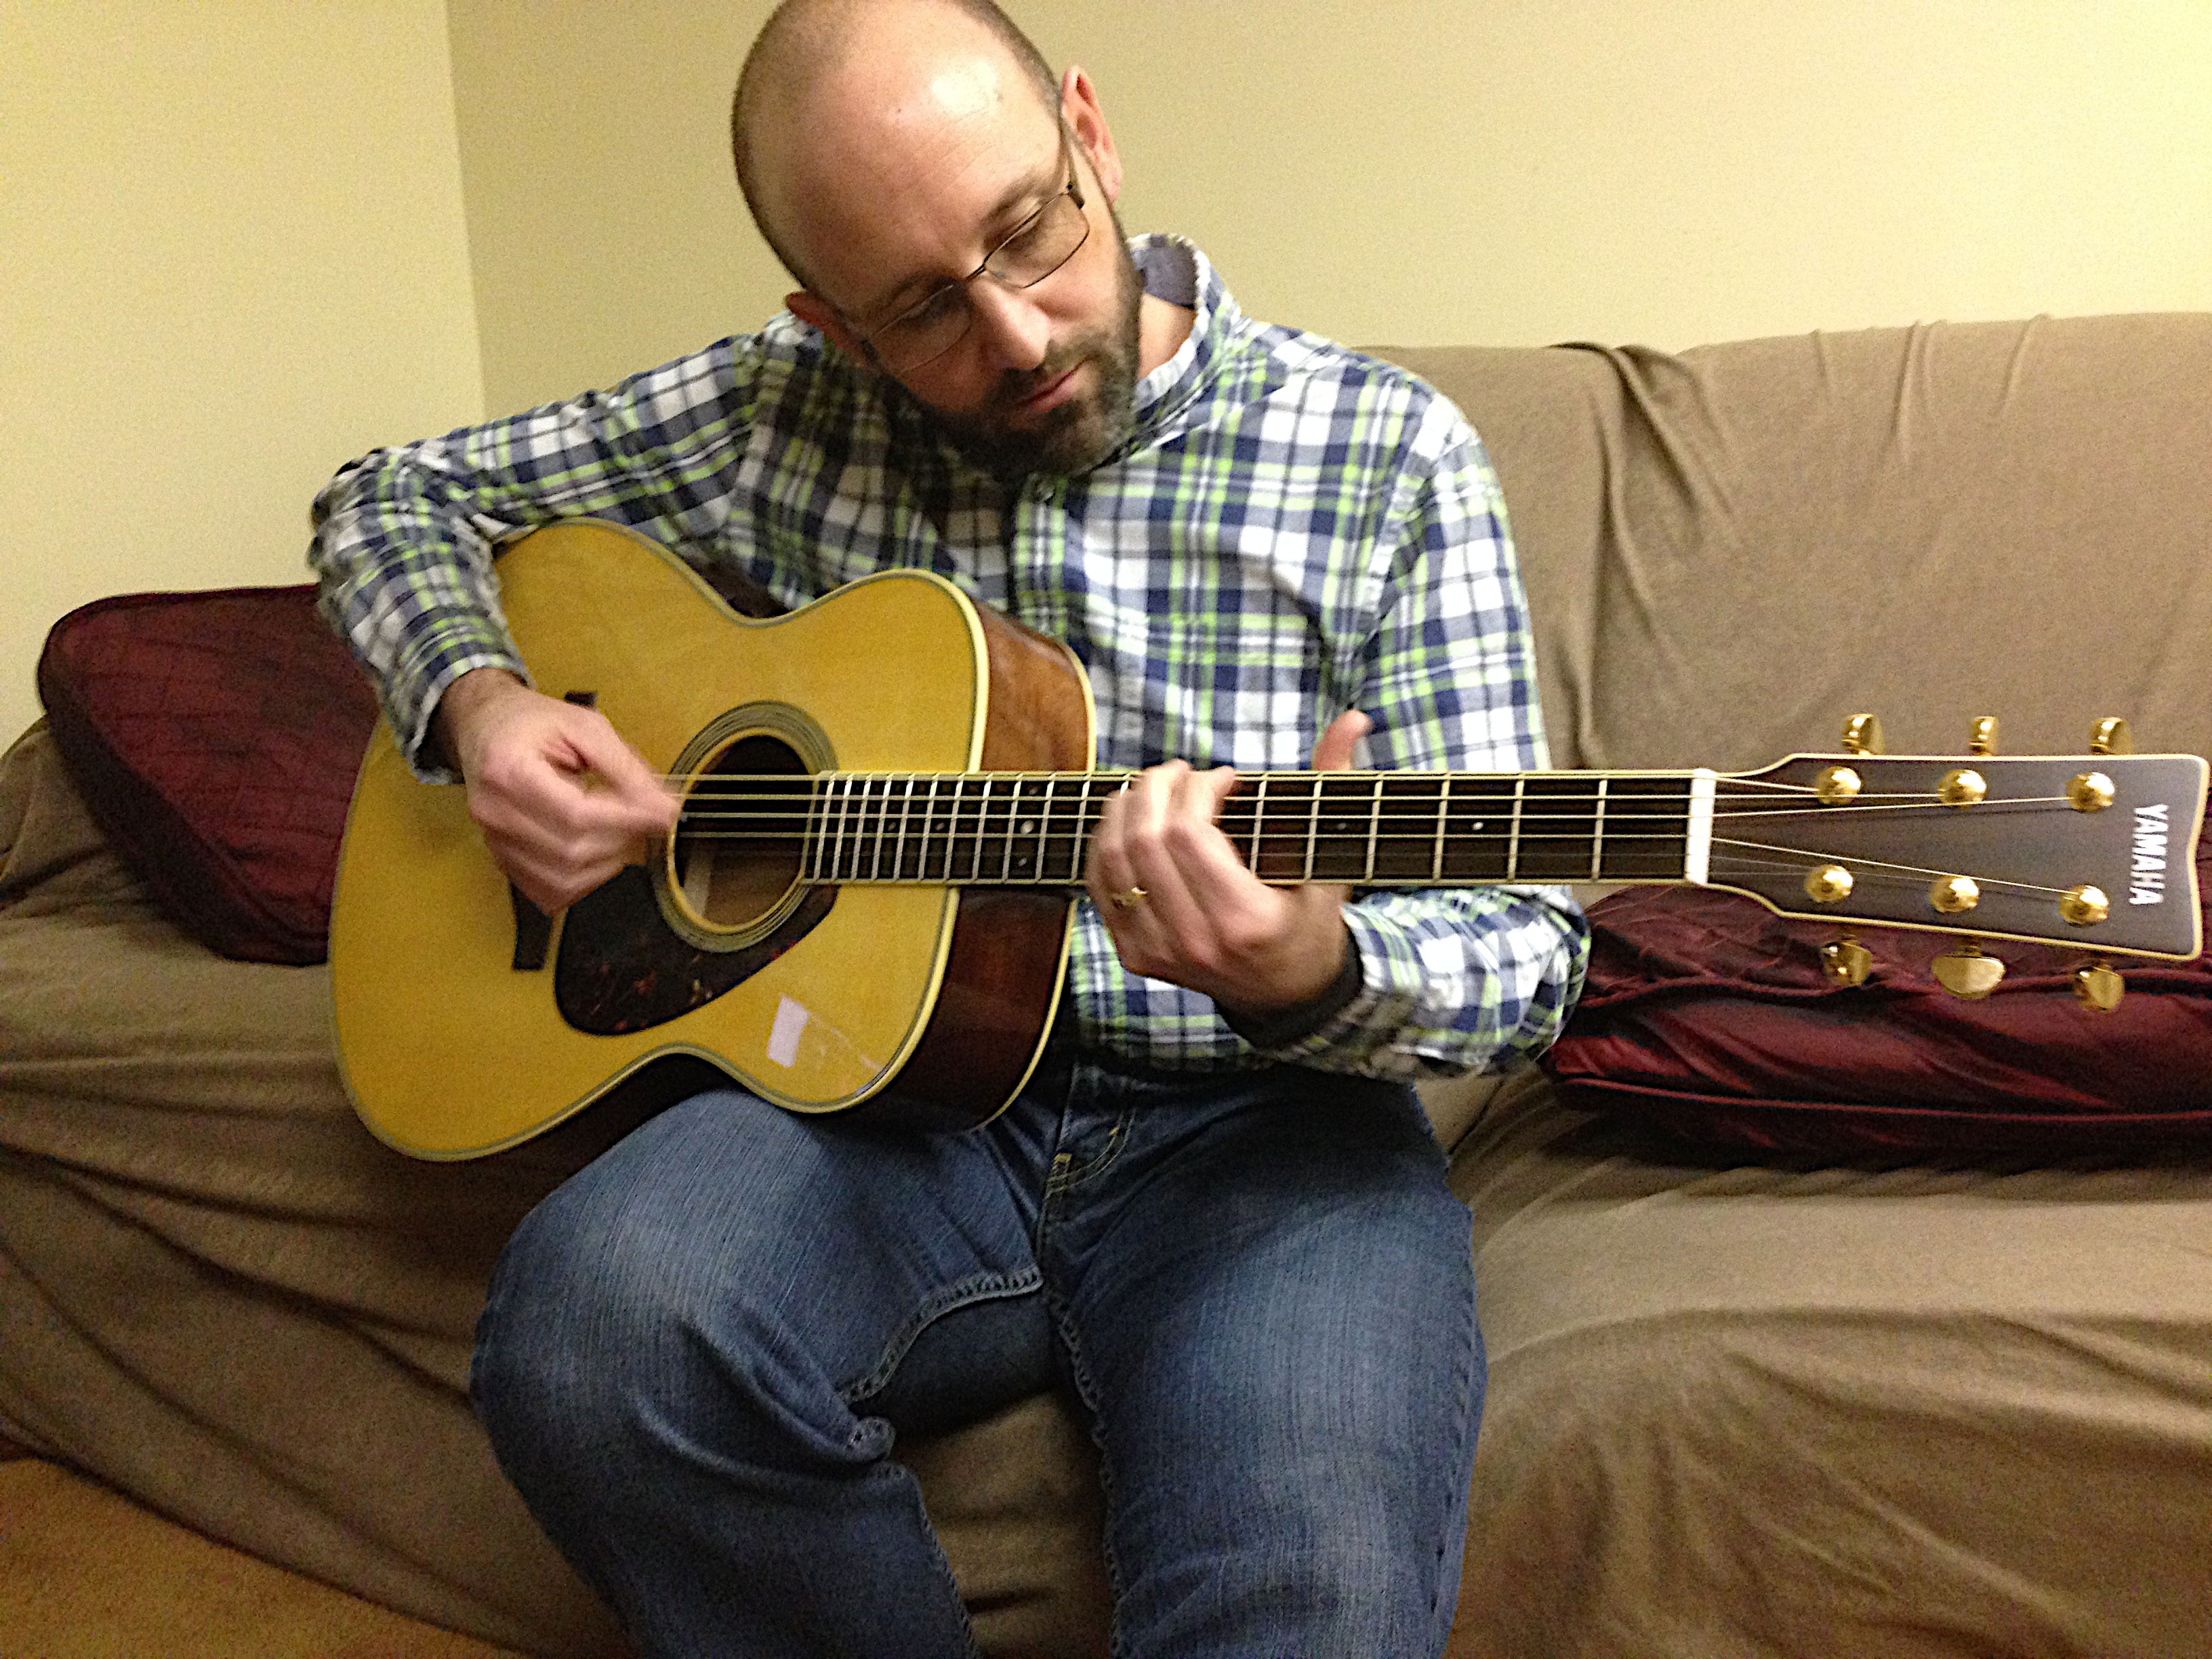
guitar, slide guitar, acoustic guitar, guitarist, plucked string instruments, bass guitar, jazz guitarist, string instrument, acoustic electric guitar, bassist, musical instrument, musician, singer songwriter